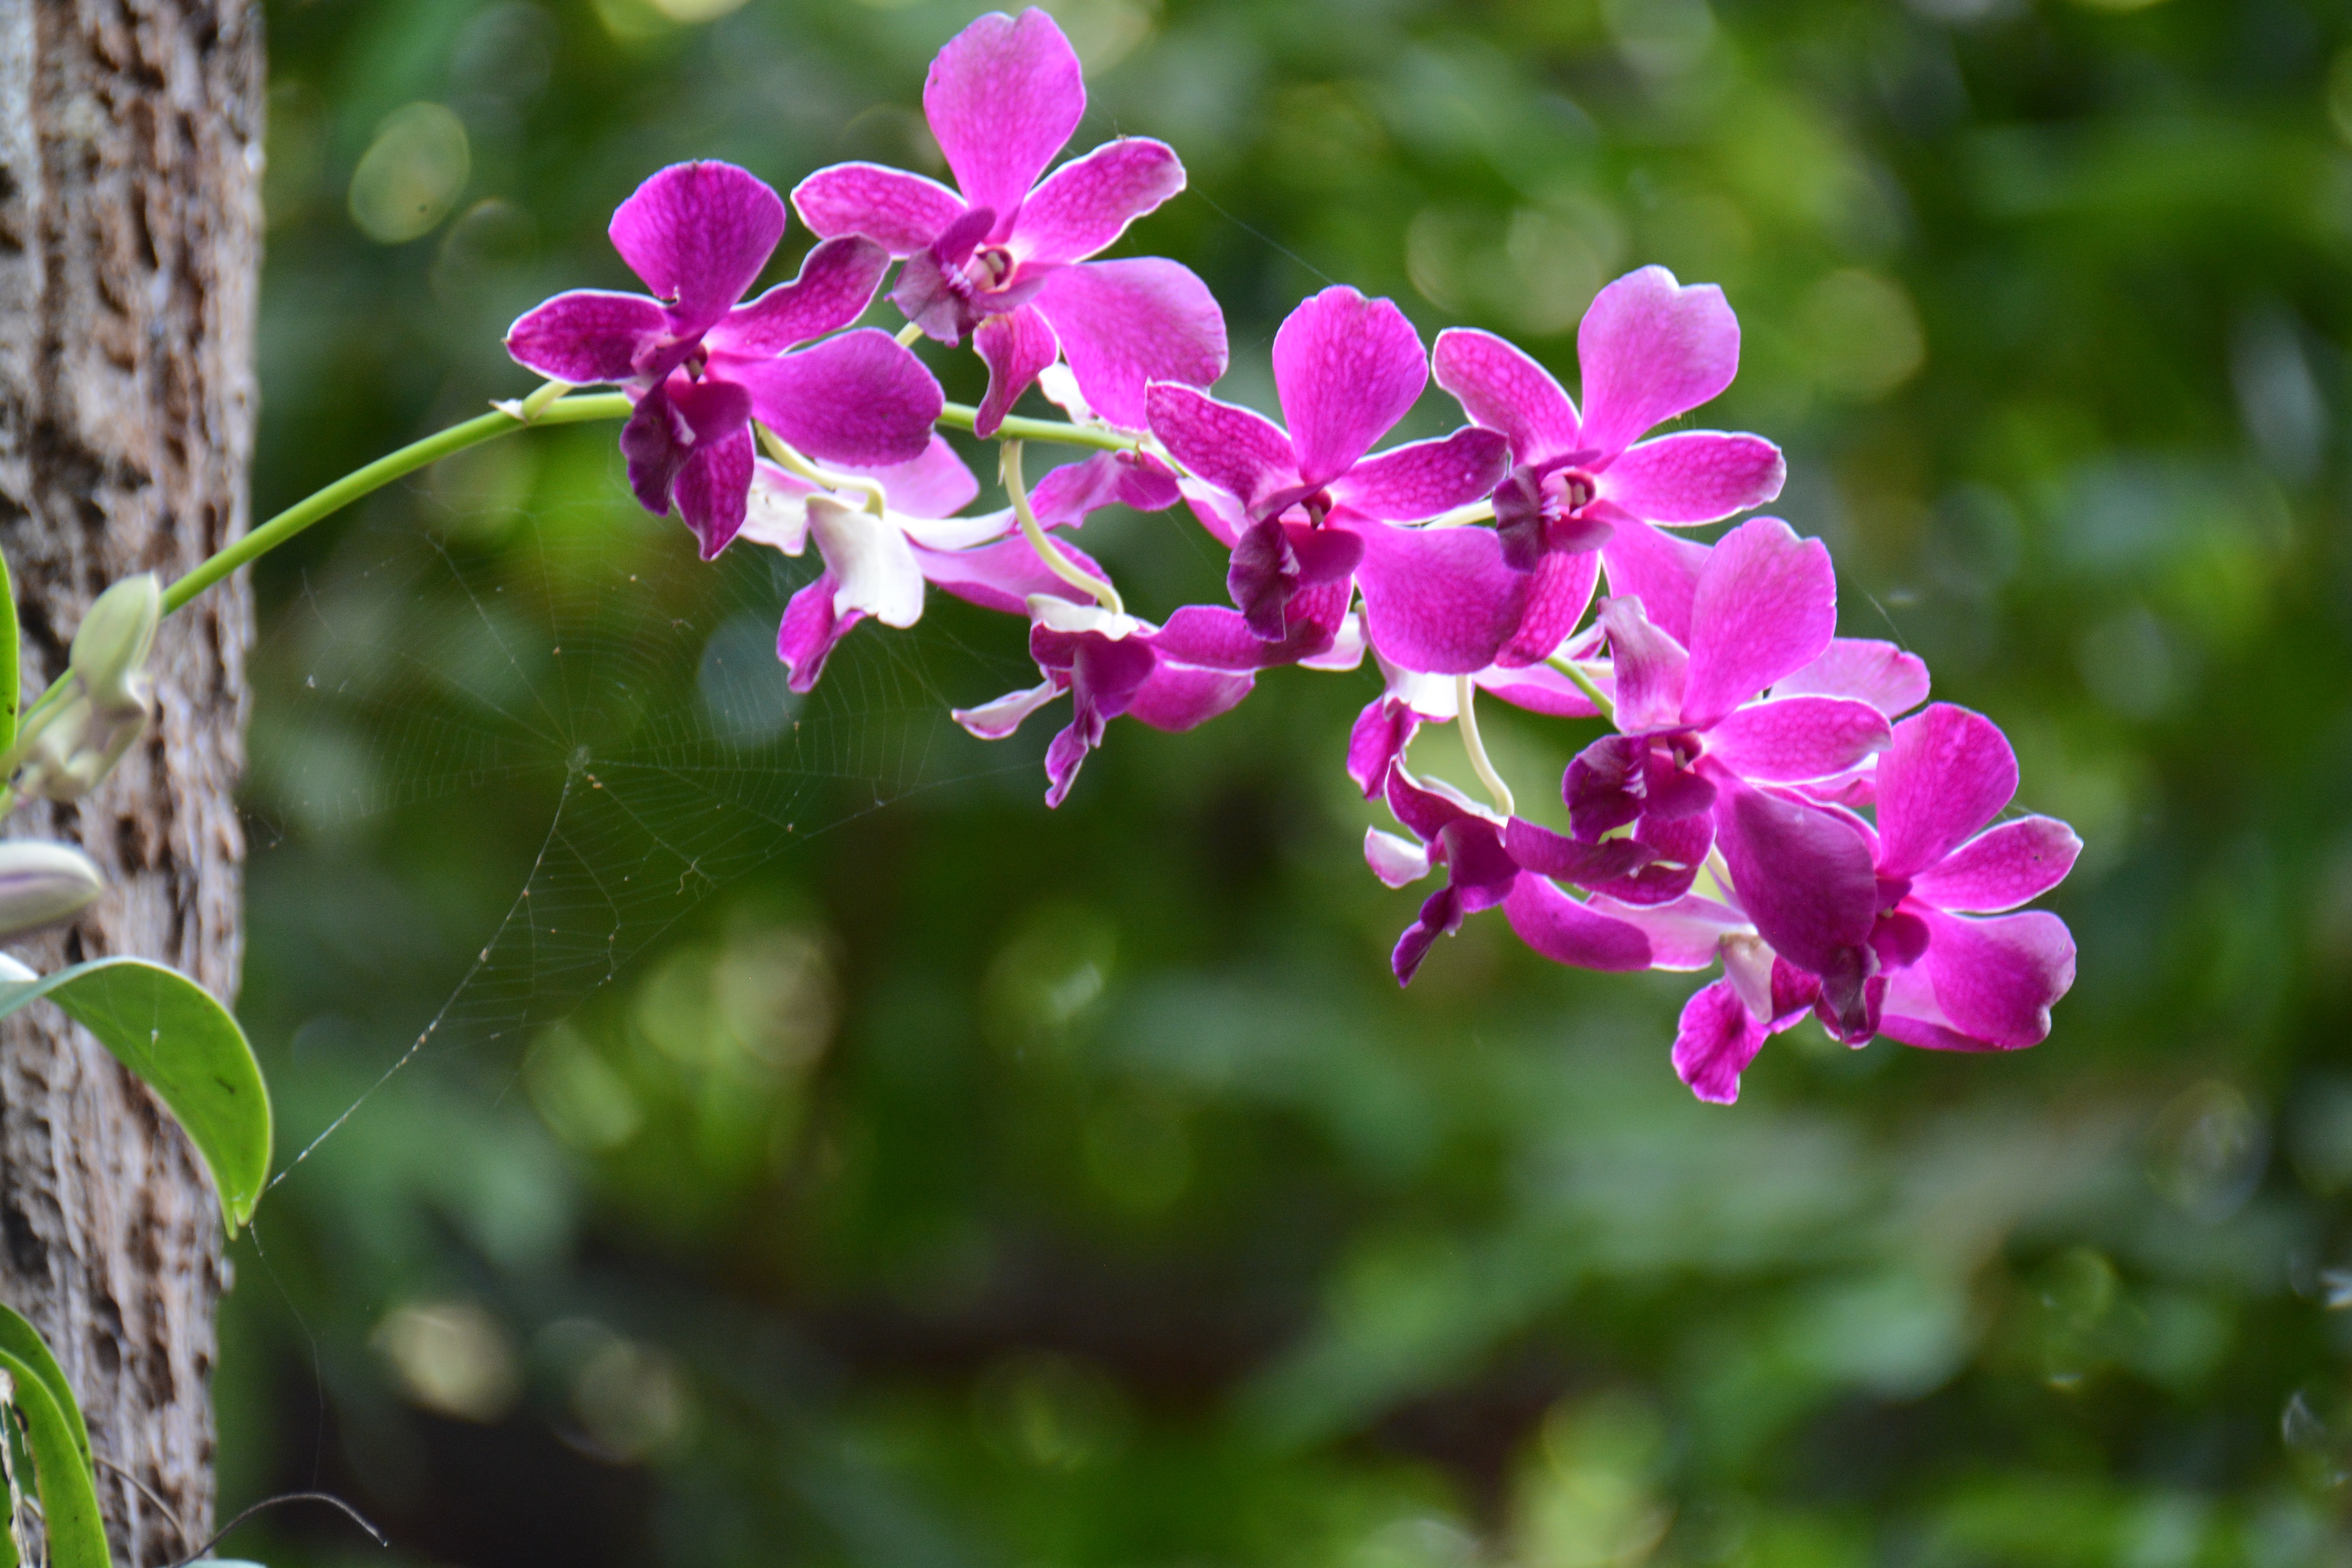
nature, blossom, plant, leaf, flower, purple, petal, botany, flora, orchid, wildflower, flowers, shrub, refreshing, spider webs, macro photography, flowering plant, cho, land plant, the green